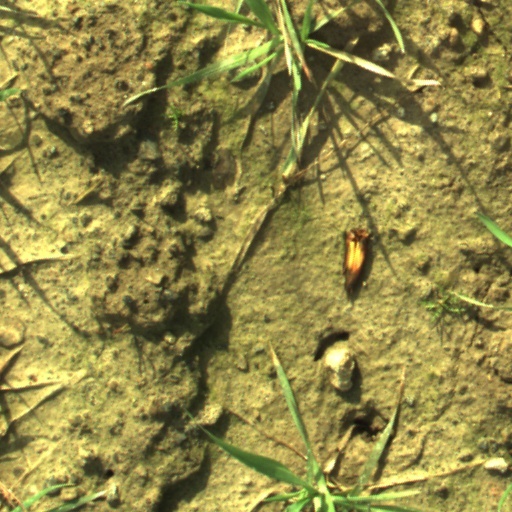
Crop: wheat